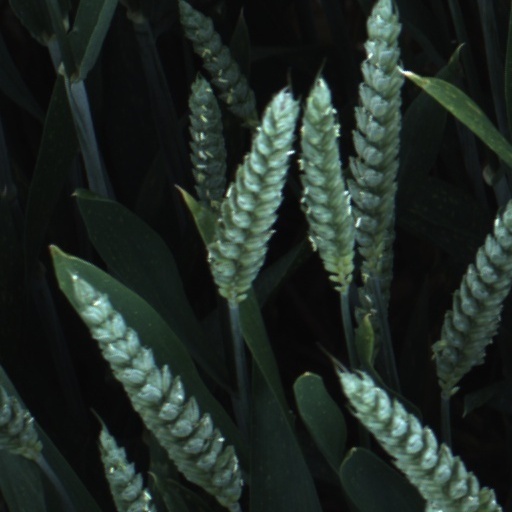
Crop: wheat